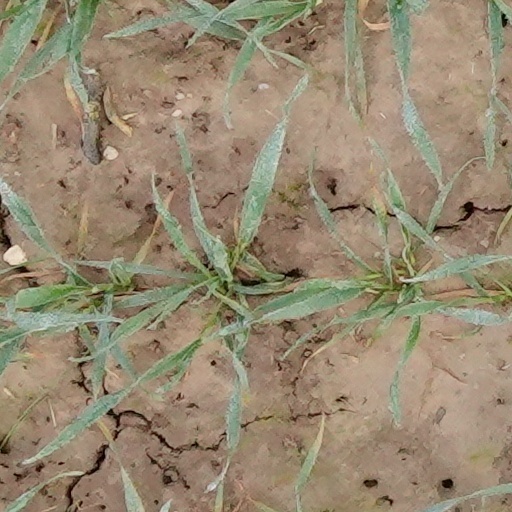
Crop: wheat